Fast Tracks: The Computer Slot Car Construction Kit

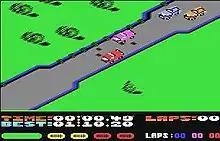
Screenshot

The game involves running into other cars on the track. Each time a player bumps another car off the track, the car returns to the start of the lap, and two seconds are removed from the final time. If the player leaves the track they will have to restart the lap.